Campo del Cielo

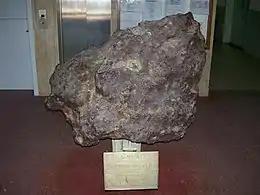
"Las Víboras" fragment, exhibited at the Universidad Nacional del Nordeste (Chaco, Argentina)

The fragments contain an unusually high density of inclusions for an iron meteorite, which may have contributed to the disintegration of the original meteorite. The average composition of the Campo del Cielo meteorites is 3.6 ppm iridium, 87 ppm gallium, 407 ppm germanium, 0.25% phosphorus, 0.43% cobalt, and 6.67% nickel, with the remaining 92.6% being iron.